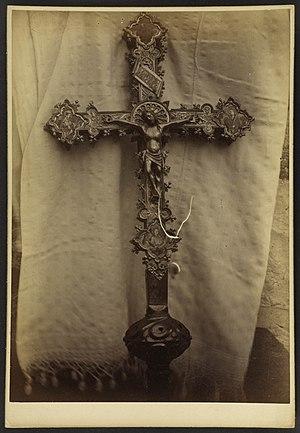
Croix processionnelle de l'église de Rigarda (Pyrénées-Orientales, France).
L'église Sainte-Eulalie de Vilella est une église de style roman et de culte catholique, située à Rigarda, dans le département français des Pyrénées-Orientales.